Road to the Lemon Grove

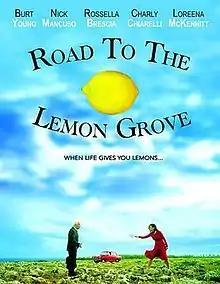
Film poster

Road to the Lemon Grove is a 2018 Canadian comedy-drama film, directed by Dale Hildebrand.